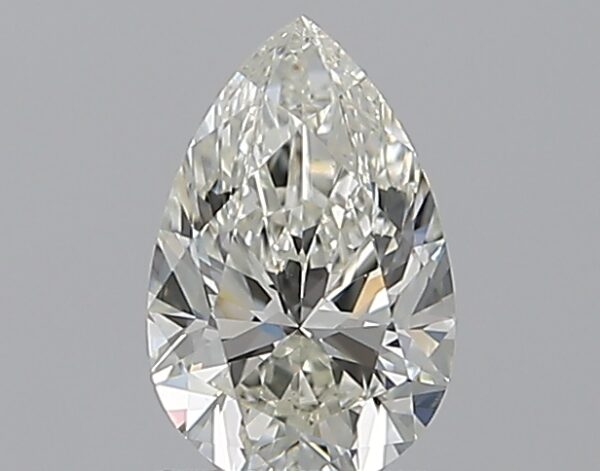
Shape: pear
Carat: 0.72
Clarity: SI1
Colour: J
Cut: EX
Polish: EX
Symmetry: VG
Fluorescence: N
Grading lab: GIA
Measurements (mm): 7.58 x 4.93 x 3.13